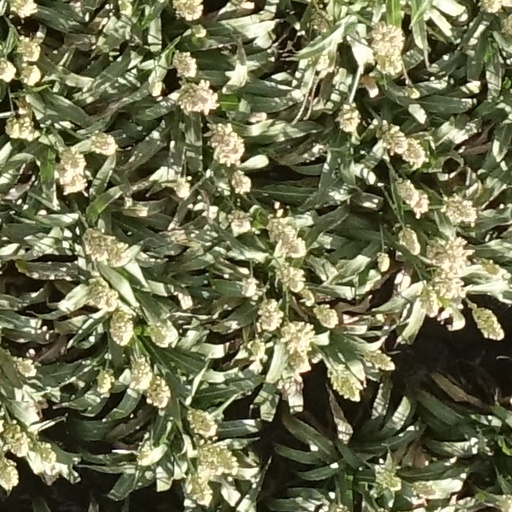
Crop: sorghum